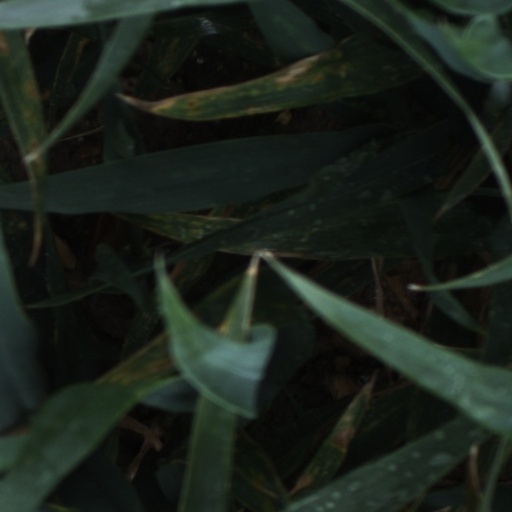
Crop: wheat